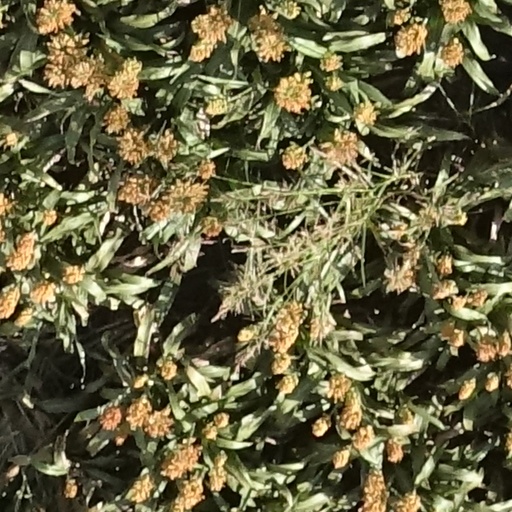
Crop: sorghum